Lockheed Martin F-35 Lightning II procurement

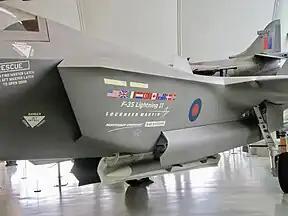
A British F-35 Mockup at RAF Museum, Hendon, featuring a Turkish flag before their removal from the program.

The construction of the amphibious vessels for the Royal Australian Navy has led to suggestions from some quarters that the RAN should procure a number of the F-35B STOVL version to operate from these ships. However, while cross-decking with other nations may well occur, the RAN has stated that the operation of Australian fixed wing aircraft is unlikely. In 2014 Defence Minister David Johnston said that the government was considering the purchase of F-35Bs to use aboard the ships. Tony Abbott directed that the team developing a new defence white paper consider the issue. This assessment found that the cost of modifying the ships to operate F-35Bs would be very high, and the idea was rejected before the completion of the White Paper.